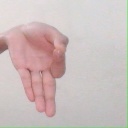
अक्षर: ज्ञ